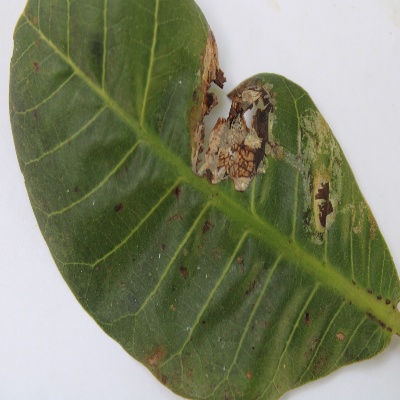
Crop: Cashew
Condition: leaf miner